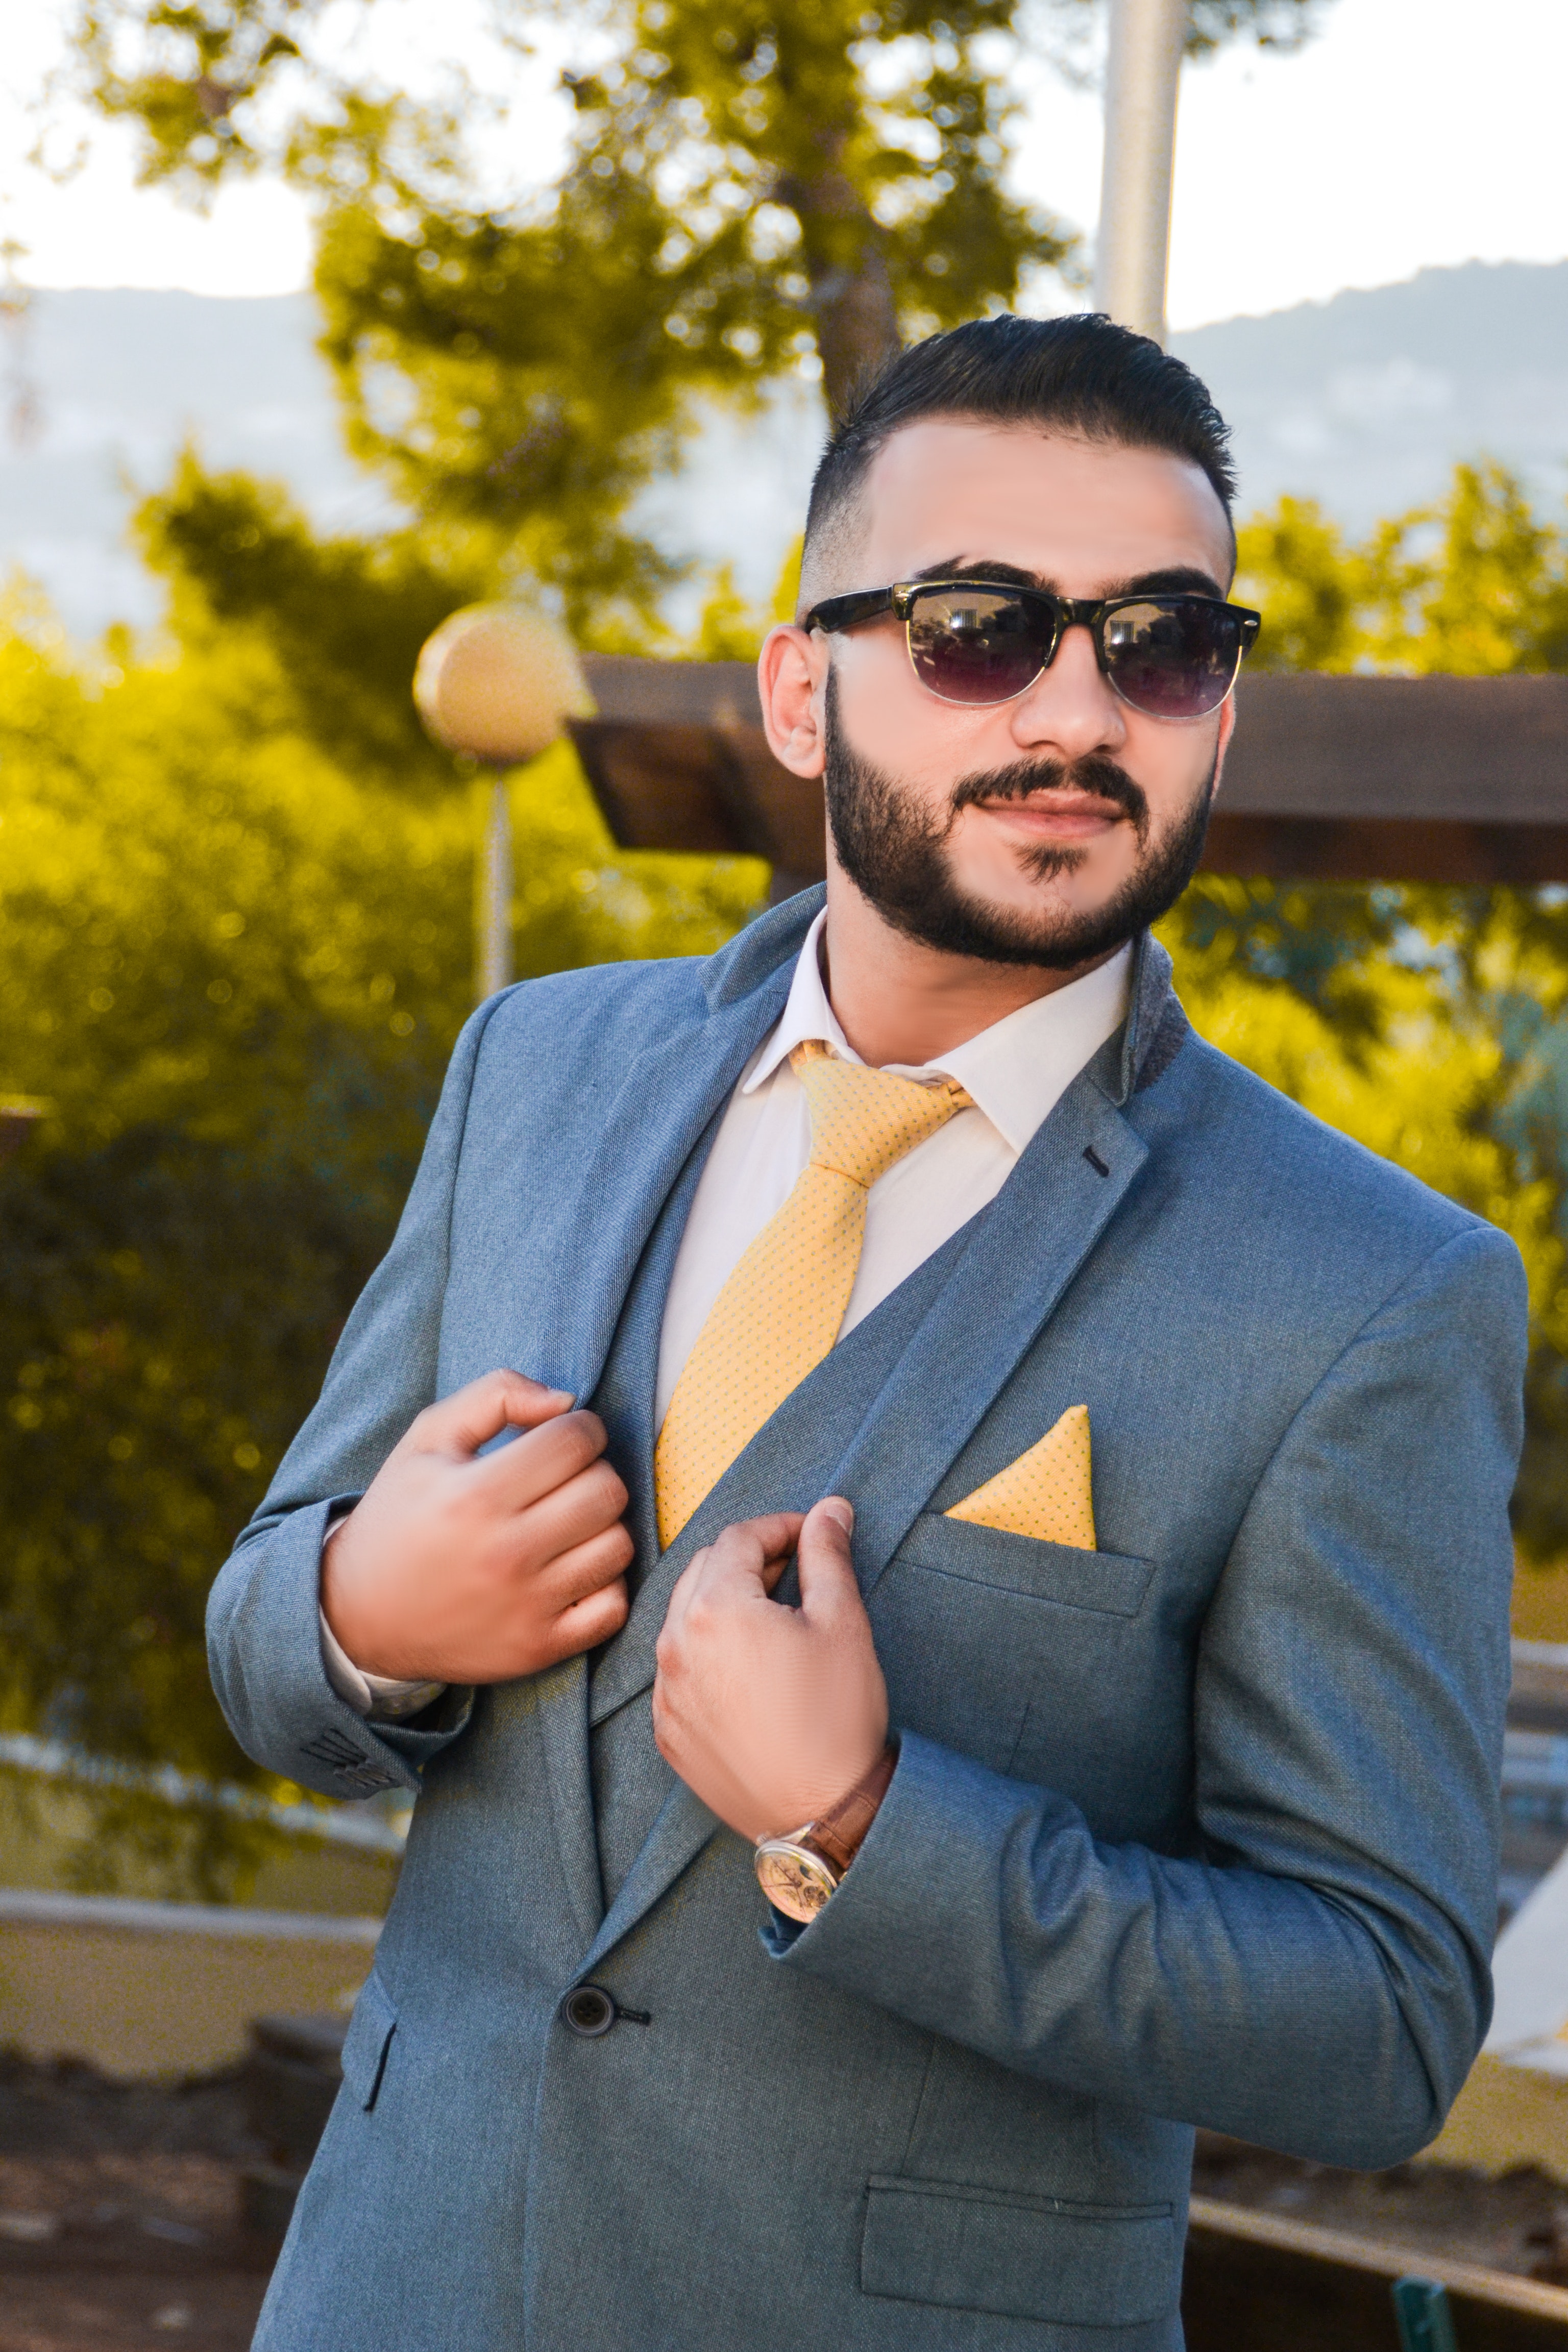
eyewear, hair, suit, cool, yellow, sunglasses, facial hair, formal wear, tie, blazer, street fashion, bow tie, beard, fashion, glasses, leaf, outerwear, tuxedo, vision care, photography, dress shirt, photo shoot, moustache, model, jacket, fashion accessory, autumn, jeans, denim, style, white collar worker, top